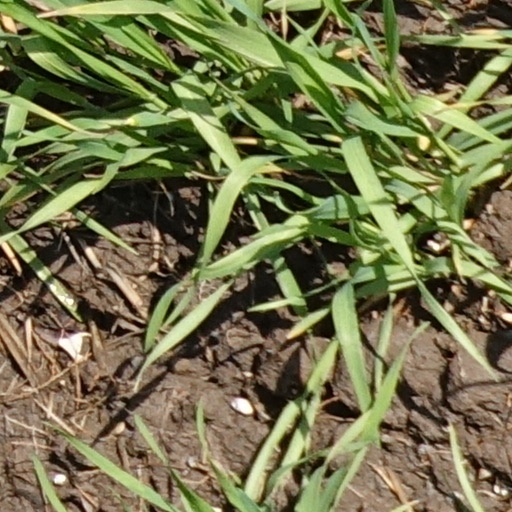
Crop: wheat